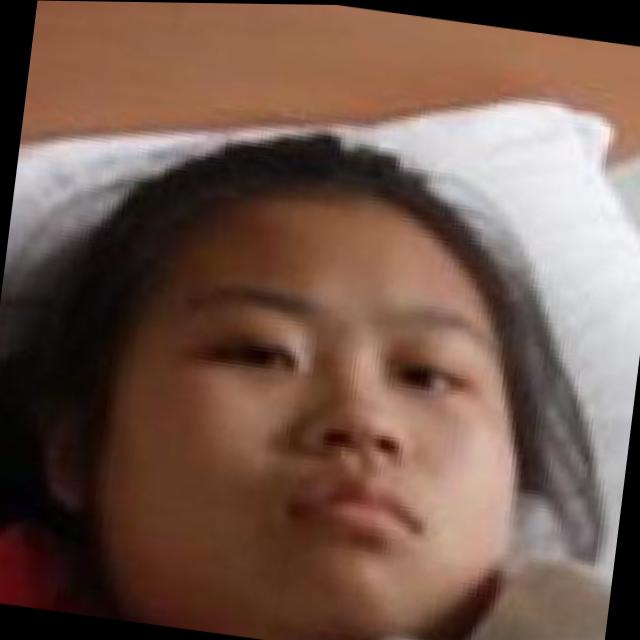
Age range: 13-20